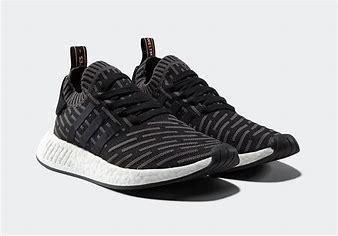
Brand: Adidas
Model: NMD R2